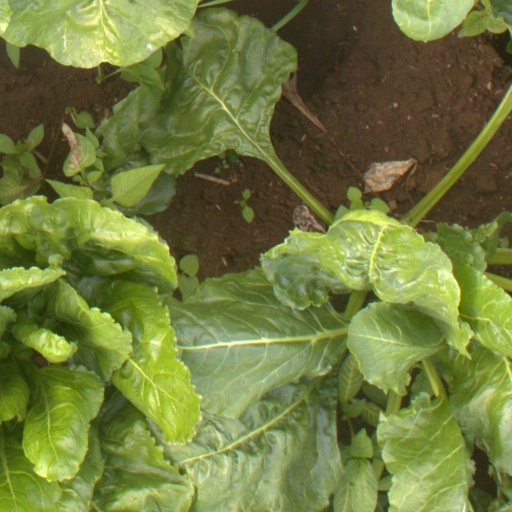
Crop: sugar beet